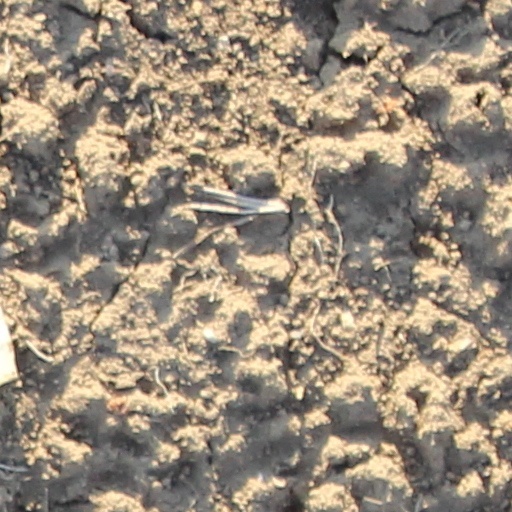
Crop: wheat